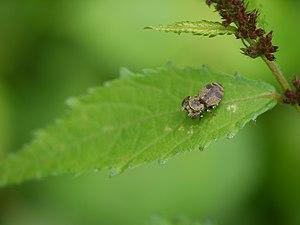
Rhene est un genre d'araignées aranéomorphes de la famille des Salticidae.